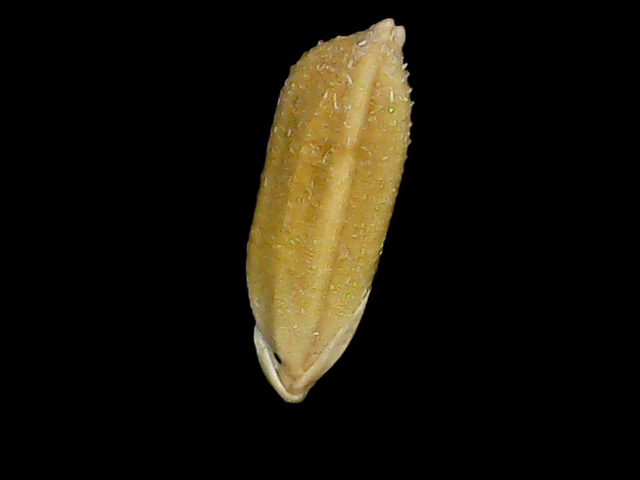
Rice variety: Bd95